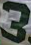
Number: 3